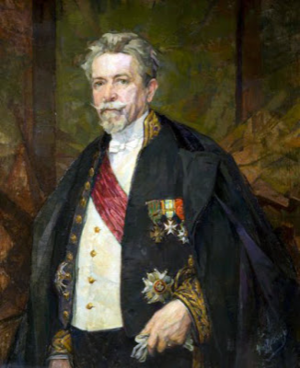
Charles Magnette
Le Grand Orient de Belgique est une obédience maçonnique nationale belge installée le 23 février 1833. Ayant aboli en 1854 l'article condamnant tout sujet politique ou religieux en loge et en 1872 l'obligation pour ses membres de se référer au « Grand Architecte de l'Univers », le Grand Orient de Belgique est une obédience dite « libérale » et « adogmatique ».
Liste des sénateurs pour la législature 1929-32 en Belgique, à la suite des élections législatives par ordre alphabétique.
La franc-maçonnerie durant la Première Guerre mondiale conserve ses fondements universalistes, mais, d'une manière générale, les francs-maçons de chaque pays en conflit servent sans restriction leurs nations respectives, ébranlant fortement les principes de fraternité universelle issus du siècle des Lumières, qui la régissent depuis sa création.
Liste des sénateurs pour la législature 1925-29 en Belgique, à la suite des élections législatives par ordre alphabétique.